1906–07 New Brompton F.C. season

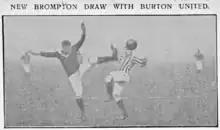
Action from the FA Cup first round replay against Burton United

New Brompton began 1907 with a third consecutive defeat and a second in a row without scoring a goal, losing 2–0 to Plymouth at Priestfield Road on 5 January; Morgan missed a penalty kick. A forward named Daws made his debut in the next league game against Brighton and scored a goal, but New Brompton lost 4–1. In the team's final game of January, New Brompton dominated play against Reading but failed to score; both Hartley and Cunliffe had apparent goals disallowed for offside and the game finished 0–0. The team's first league win of 1907 came at the fourth attempt on 9 February as goals from Hartley, Bill Godley and Smith gave them a 3–1 victory over fellow strugglers Northampton. Godley made his debut in the game having joined New Brompton from Reading. Four days after the victory, New Brompton lost 2–1 at home to Leyton. The game, which was originally scheduled to be played on Boxing Day but was postponed due to snow, drew an attendance of only 1,000, the lowest of the season at Priestfield Road.